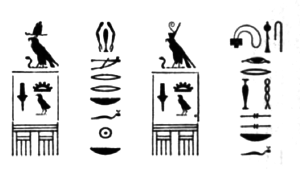
Chepseskarê était un roi égyptien ancien, le quatrième ou cinquième souverain de la Vᵉ dynastie pendant la période de l'Ancien Empire. Chepseskarê a vécu au milieu du XXVᵉ siècle avant notre ère, aux alentours de -2438 à -2431, et était probablement propriétaire d'une pyramide inachevée à Abousir, qui a été abandonnée après quelques semaines de travaux dans les premières étapes de sa construction. Il est le souverain le plus obscur de cette Vᵉ dynastie.